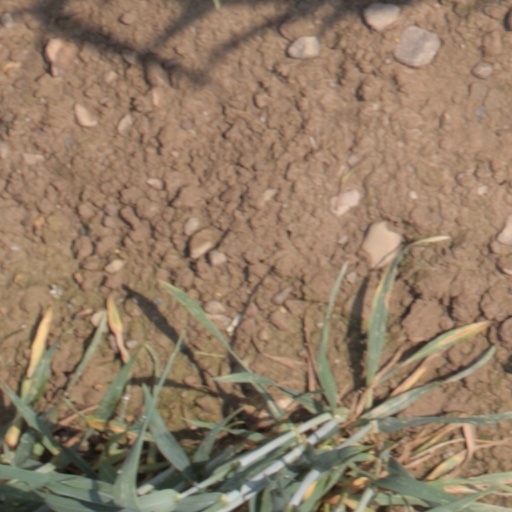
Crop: wheat